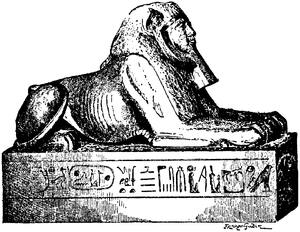
Tanis est le nom grec de l’antique Djanet, un important site archéologique au nord-est de l'Égypte sur la branche tanitique du Nil. La première étude du site de Tanis date de 1798 au cours de l'expédition de Bonaparte en Égypte. L'ingénieur Pierre Jacotin a dressé le plan du site se trouvant dans la Description de l'Égypte. Les lieux ont été fouillés en 1825 par Jean-Jacques Rifaud qui y a trouvé les deux sphinx en granite rose du musée du Louvre, puis par François Auguste Ferdinand Mariette, entre 1860 et 1864, et William Matthew Flinders Petrie de 1883 à 1886. Les travaux ont été repris par Pierre Montet de 1929 à 1956. La Mission française des fouilles de Tanis étudie le site depuis 1965, sous la direction de Jean Yoyotte, puis de Philippe Brissaud, et enfin de François Leclère depuis 2013.